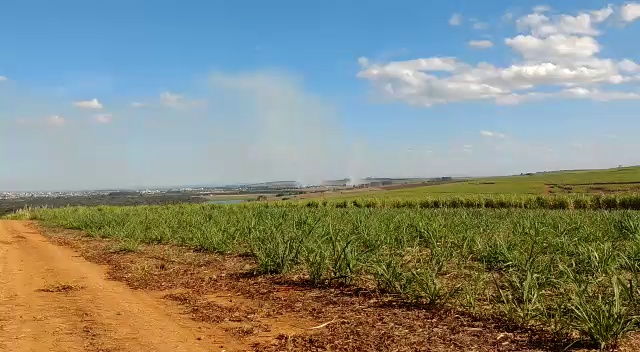
Fire: no
Smoke: yes